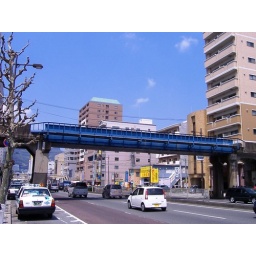
Bridge cross over main street